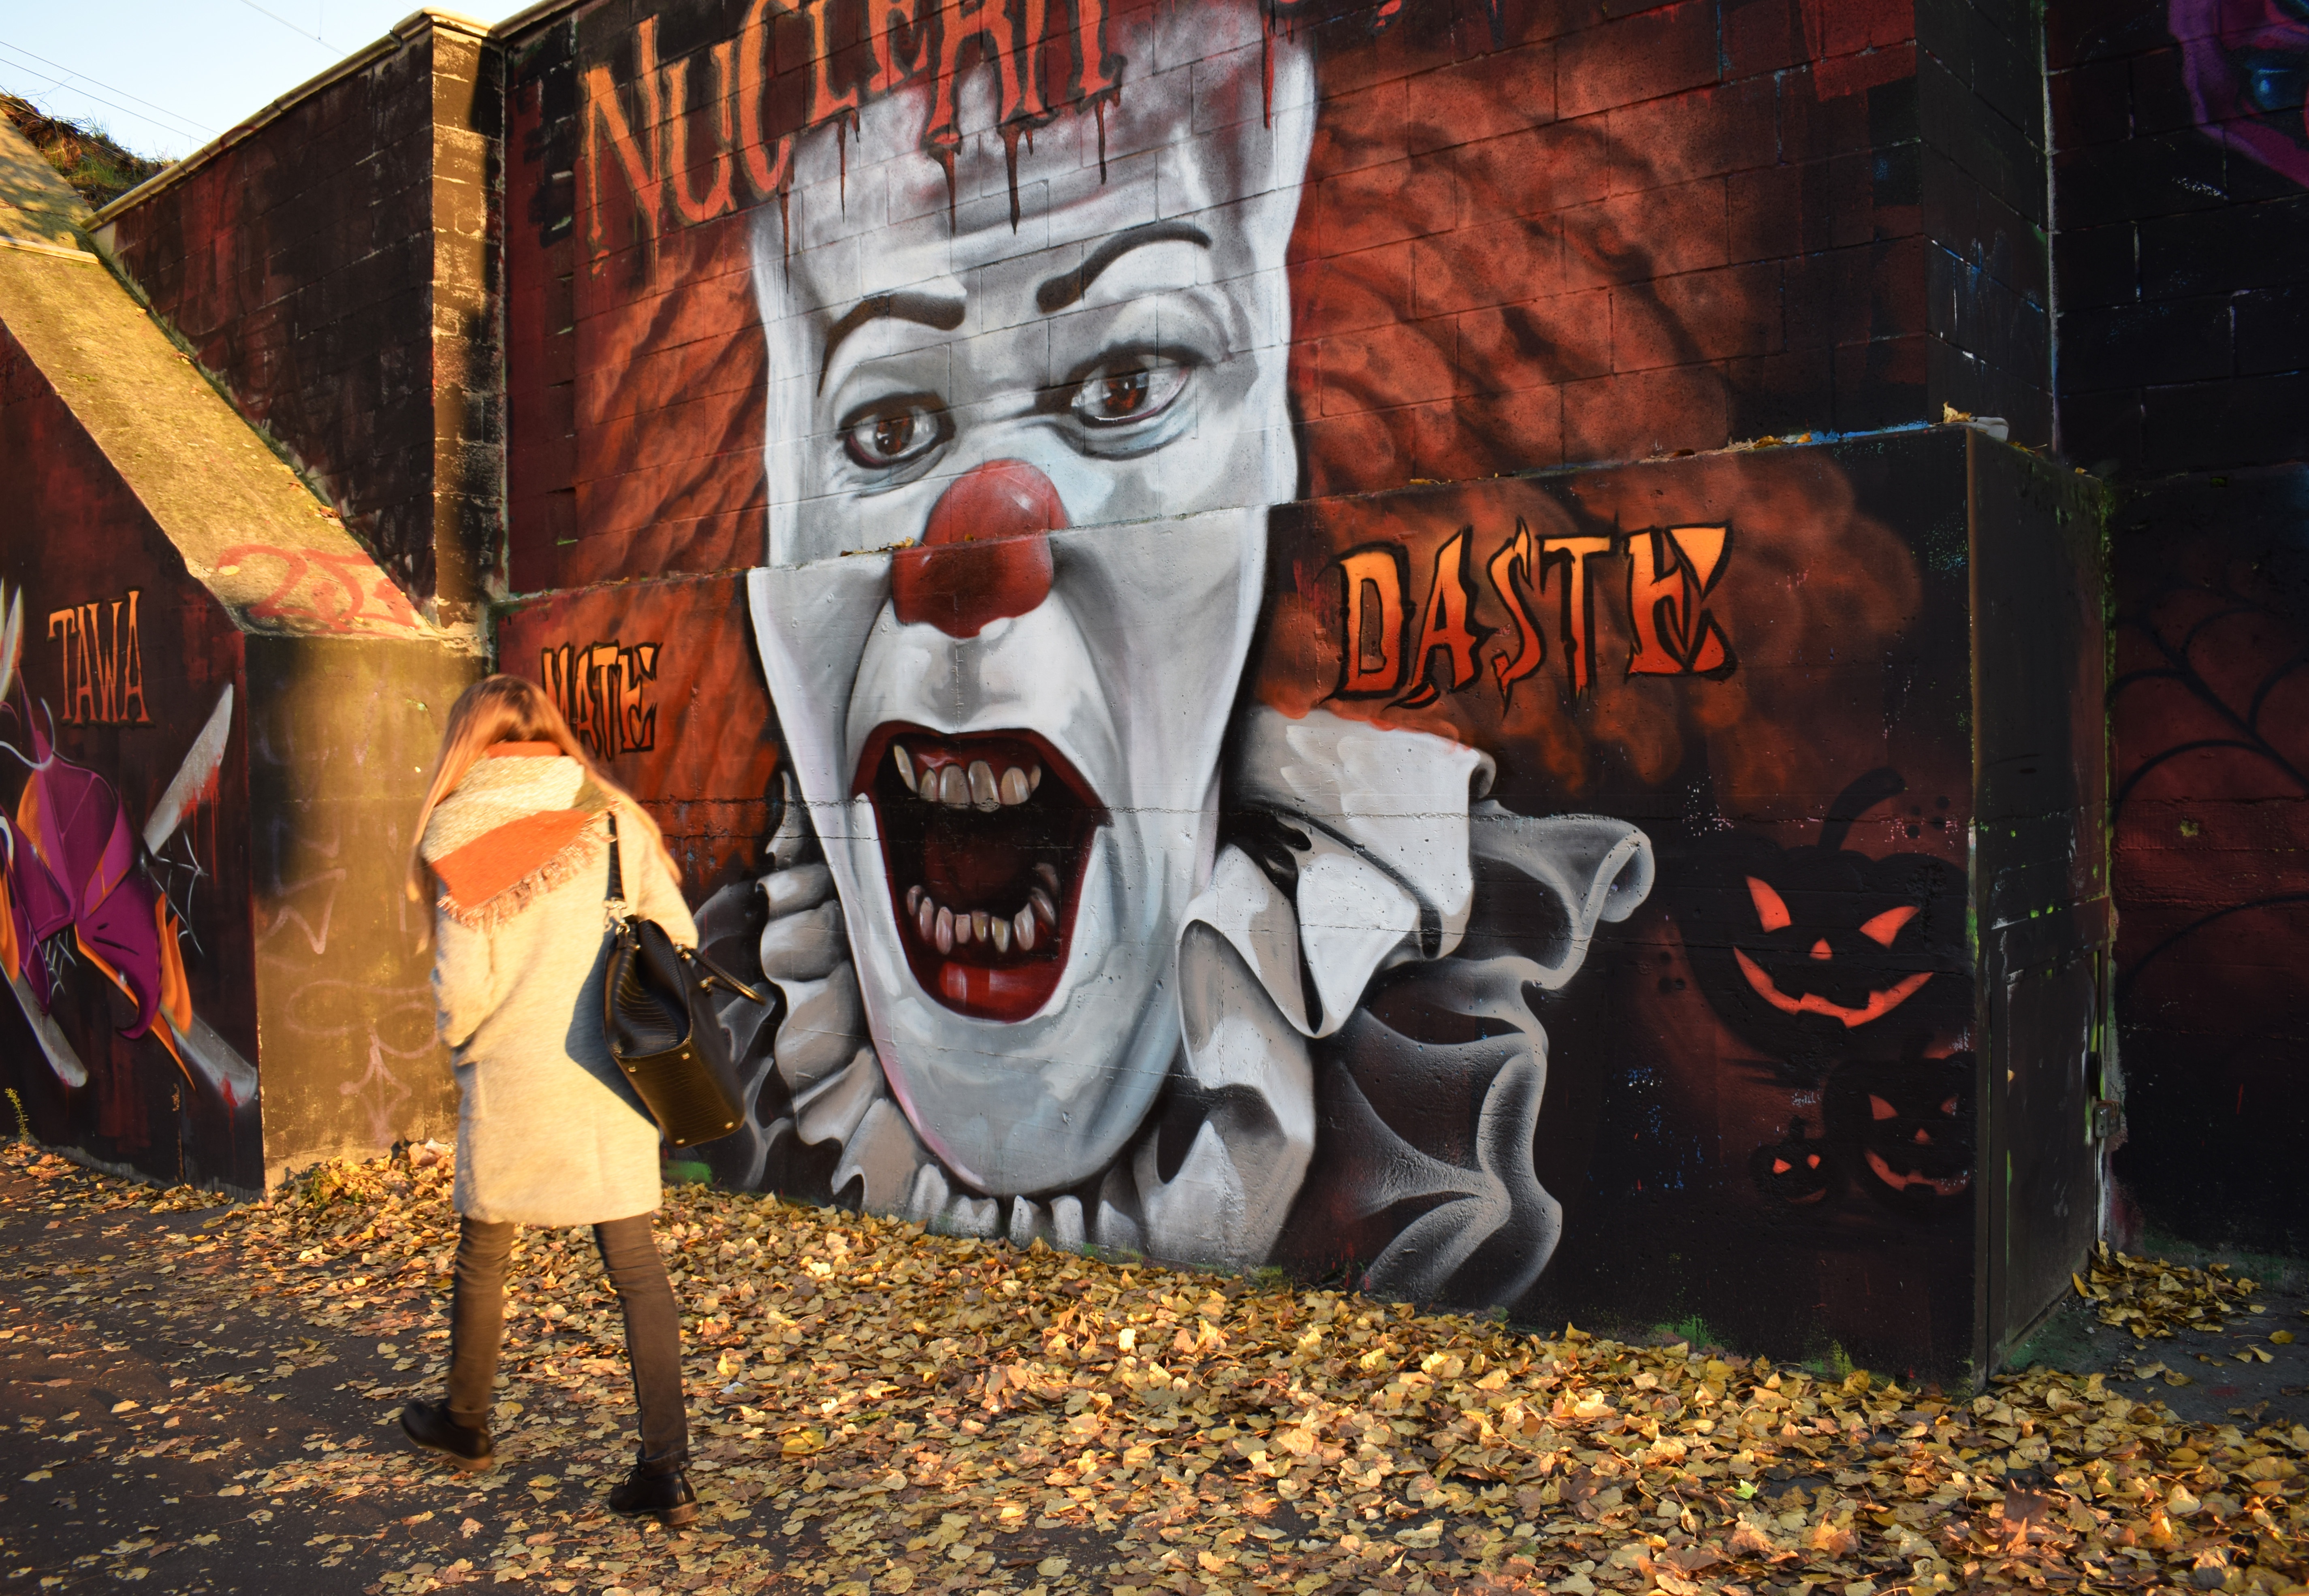
graffiti, art